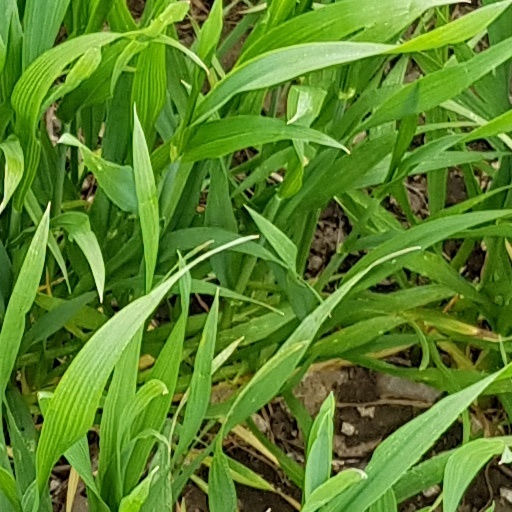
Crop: wheat